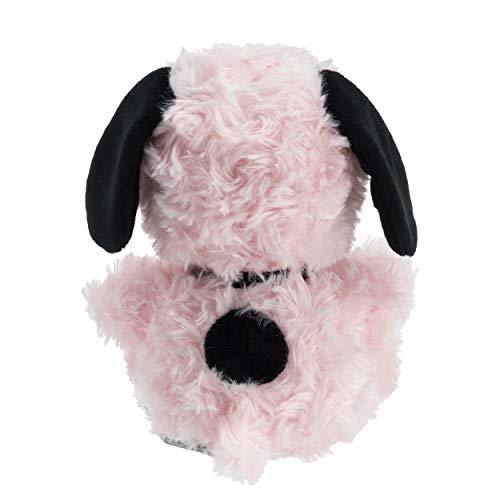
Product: Hallmark Light Pink Fluffy Plush Peanuts Snoopy
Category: Toys & Games | Stuffed Animals & Plush Toys | Stuffed Animals & Teddy Bears
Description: Pure delight Everyone's favorite Peanuts character is irresistible in his light Pink color This Snoopy is Super soft and extra plush and furry.
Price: $9.99
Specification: ProductDimensions:3.9x3.9x6.1inches|ItemWeight:2.88ounces|ShippingWeight:2.88ounces(Viewshippingratesandpolicies)|ASIN:B08158QGQ1|Itemmodelnumber:6MJB3194|Manufacturerrecommendedage:3yearsandup